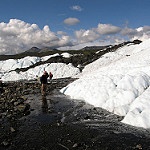
Label: glacier